Kirigiri Sou

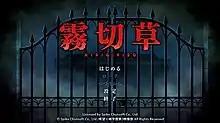
The main title screen of "Kirigiri Sou"

is a visual novel game developed by Spike Chunsoft for Microsoft Windows. The game is the second spin-off of the "Danganronpa" series of visual novel games following "", set between the events of the "" light novel series and "", while also serving as a crossover sequel to the 1992 Chunsoft game "Otogirisō". The game was released in Japan on Windows and OS X on November 25, 2016, bundled with the third Blu-ray box set of anime series "". It was well-received by critics, who enjoyed its visuals and storyline.